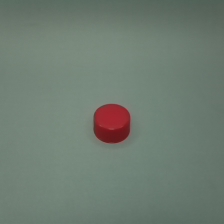
Color: red/orange/pink/fuchsia/brown
Cap type: standard cap